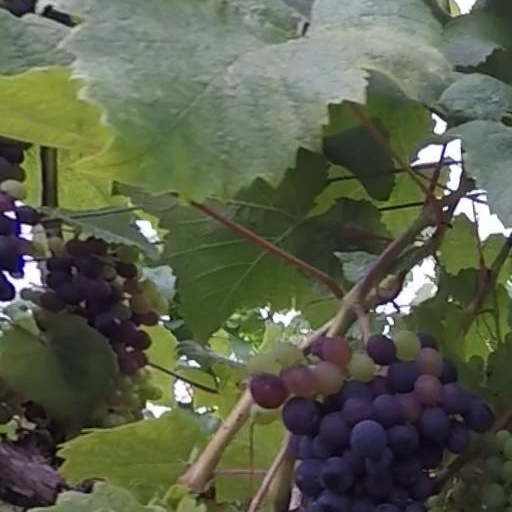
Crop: grape